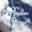
Label: airplane